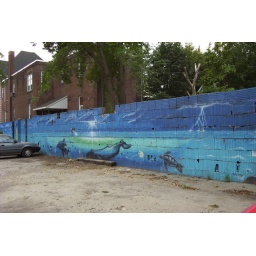
Some ocean life on the wall surrounding the parking lot at the Cyber Cafe West in Binghamton, NY.